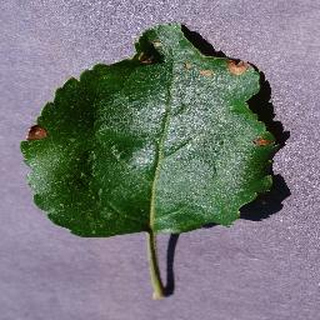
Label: apple_black_rot